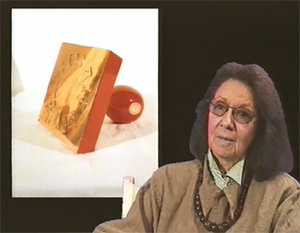
Portrait de Image:Francken.png
Ruth Francken était une artiste tchèque naturalisée américaine née à Prague en 1924 et décédée le 12 septembre 2006 à Paris.